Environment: real
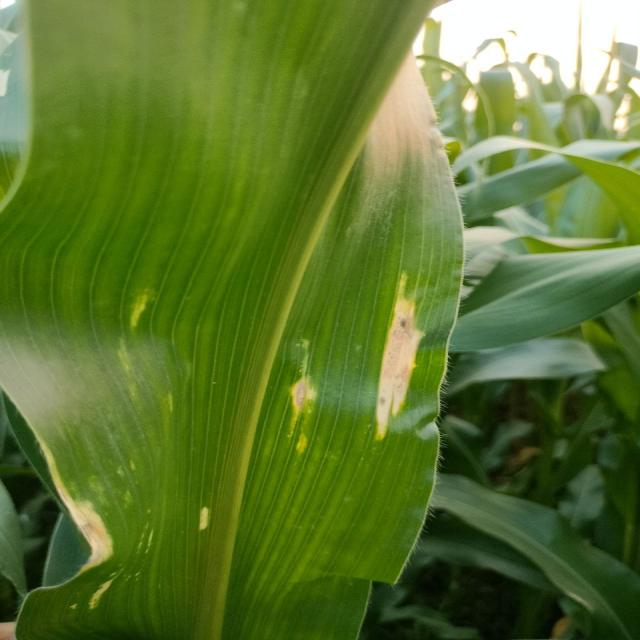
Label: northern_corn_leaf_blight